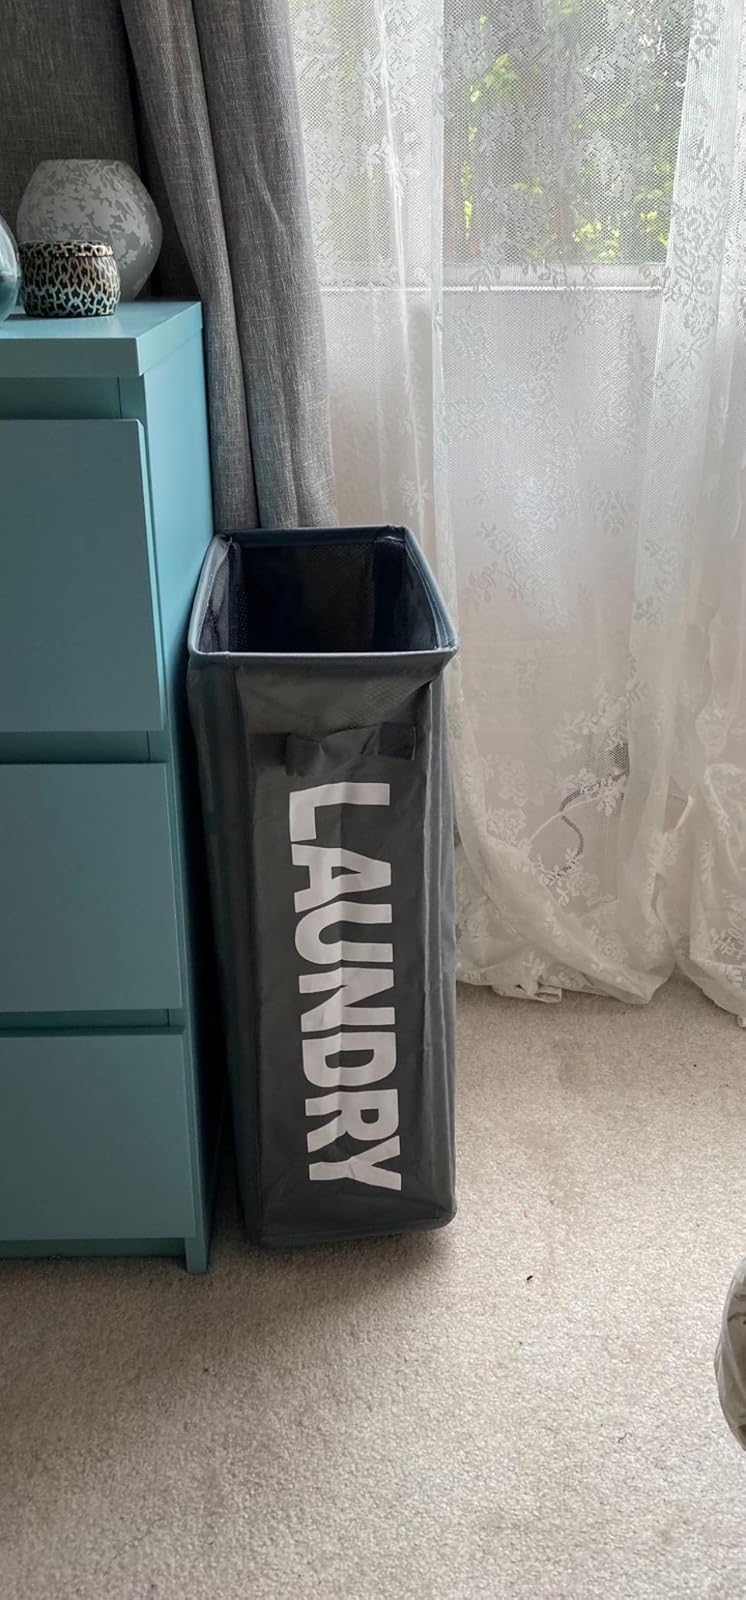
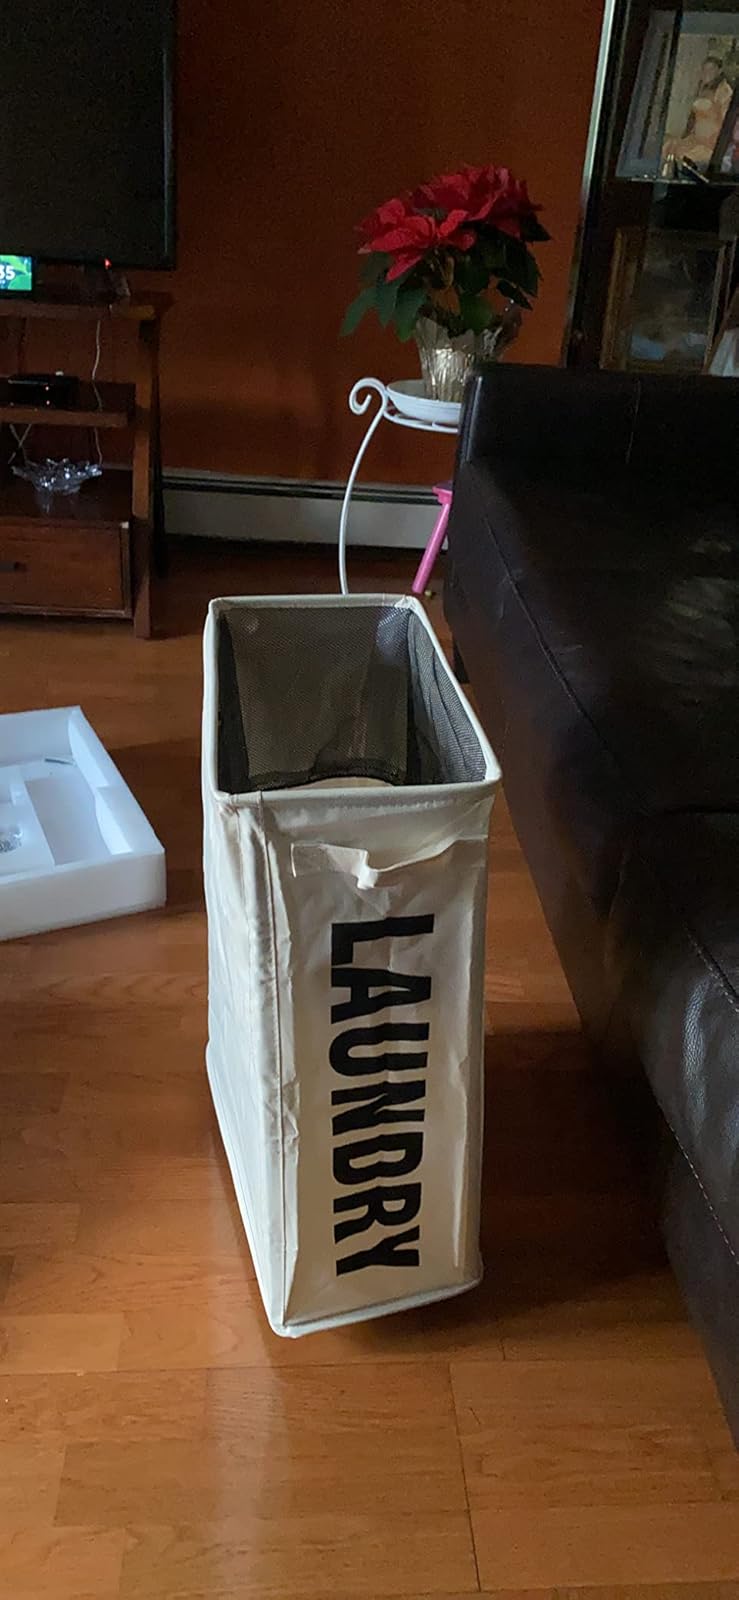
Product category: items_hamper
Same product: no